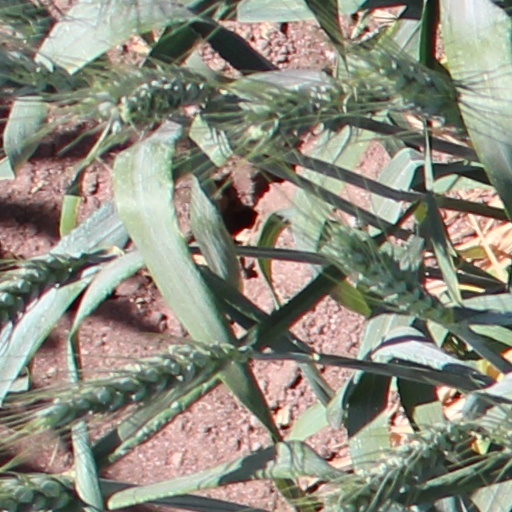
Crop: wheat